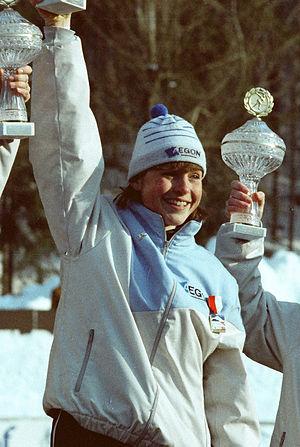
Yvonne Maria van Gennip, est une patineuse de vitesse néerlandaise. Elle est née le 1ᵉʳ mai 1964 à Haarlem, aux Pays-Bas.